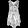
Label: Shirt